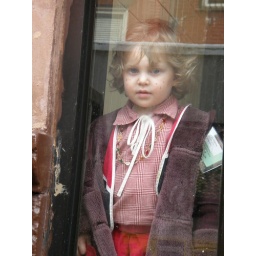
this girl was standing in the foyer of her apartment building, looking out on the street.